Bird visual acuity rendering: 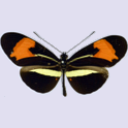
Butterfly visual acuity rendering: 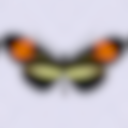
Species: erato
Subspecies: phyllis
Sex: male
View: dorsal
Hybrid status: subspecies synonym
Locality: Sapucay PAR PA
Coordinates: -25.667, -56.917